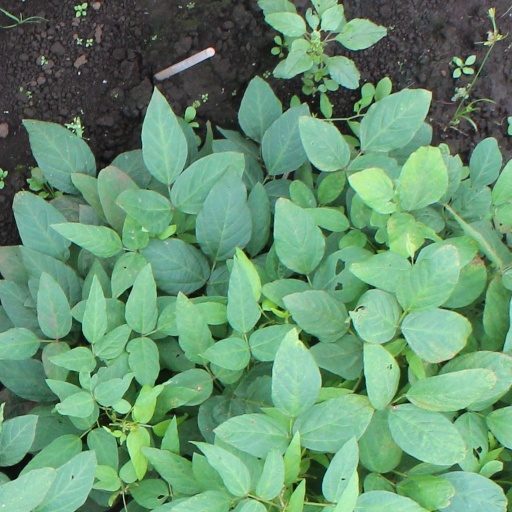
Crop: soybean